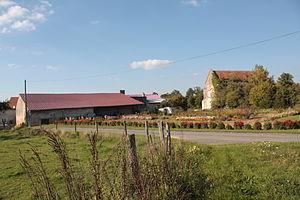
Ferme de Libdeau, ancienne commanderie templière vue de l'ancienne voie romaine Lyon - Trèves, actuelle RN 411.
La Commanderie de Libdeau est une commanderie hospitalière anciennement templière située dans le département de Meurthe-et-Moselle en région Lorraine, à environ 25 km à l'ouest de Nancy sur la commune de Toul.